Sham marriage

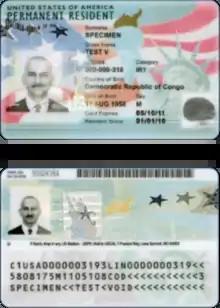
A US green card

A green card marriage is a marriage of convenience between a legal resident of the United States of America and a person who would be ineligible for residency if they were not being married to the resident. The term derives from the availability of permanent resident documents ("green cards") for spouses of legal residents in the United States, where marriage is one of the fastest and surest ways to obtain legal residence. Marriages, if legitimate, entitle the spouse to live and work in the United States, as in most other countries. In the United States, 2.3 million marriage visas were approved from 1998 through 2007, representing 25% of all green cards in 2007. Even if the non-resident spouse was previously an illegal immigrant, marriage entitles the spouse to residency.